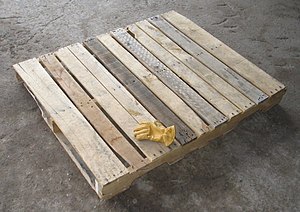
Palle
En træpalle
En palle er et hjælperedskab, der bruges til godstransport ved hjælp af gaffeltruck.